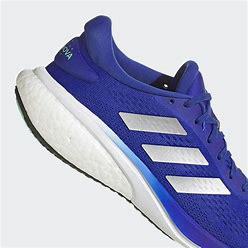
Brand: Adidas
Model: Supernova 2 Lauf